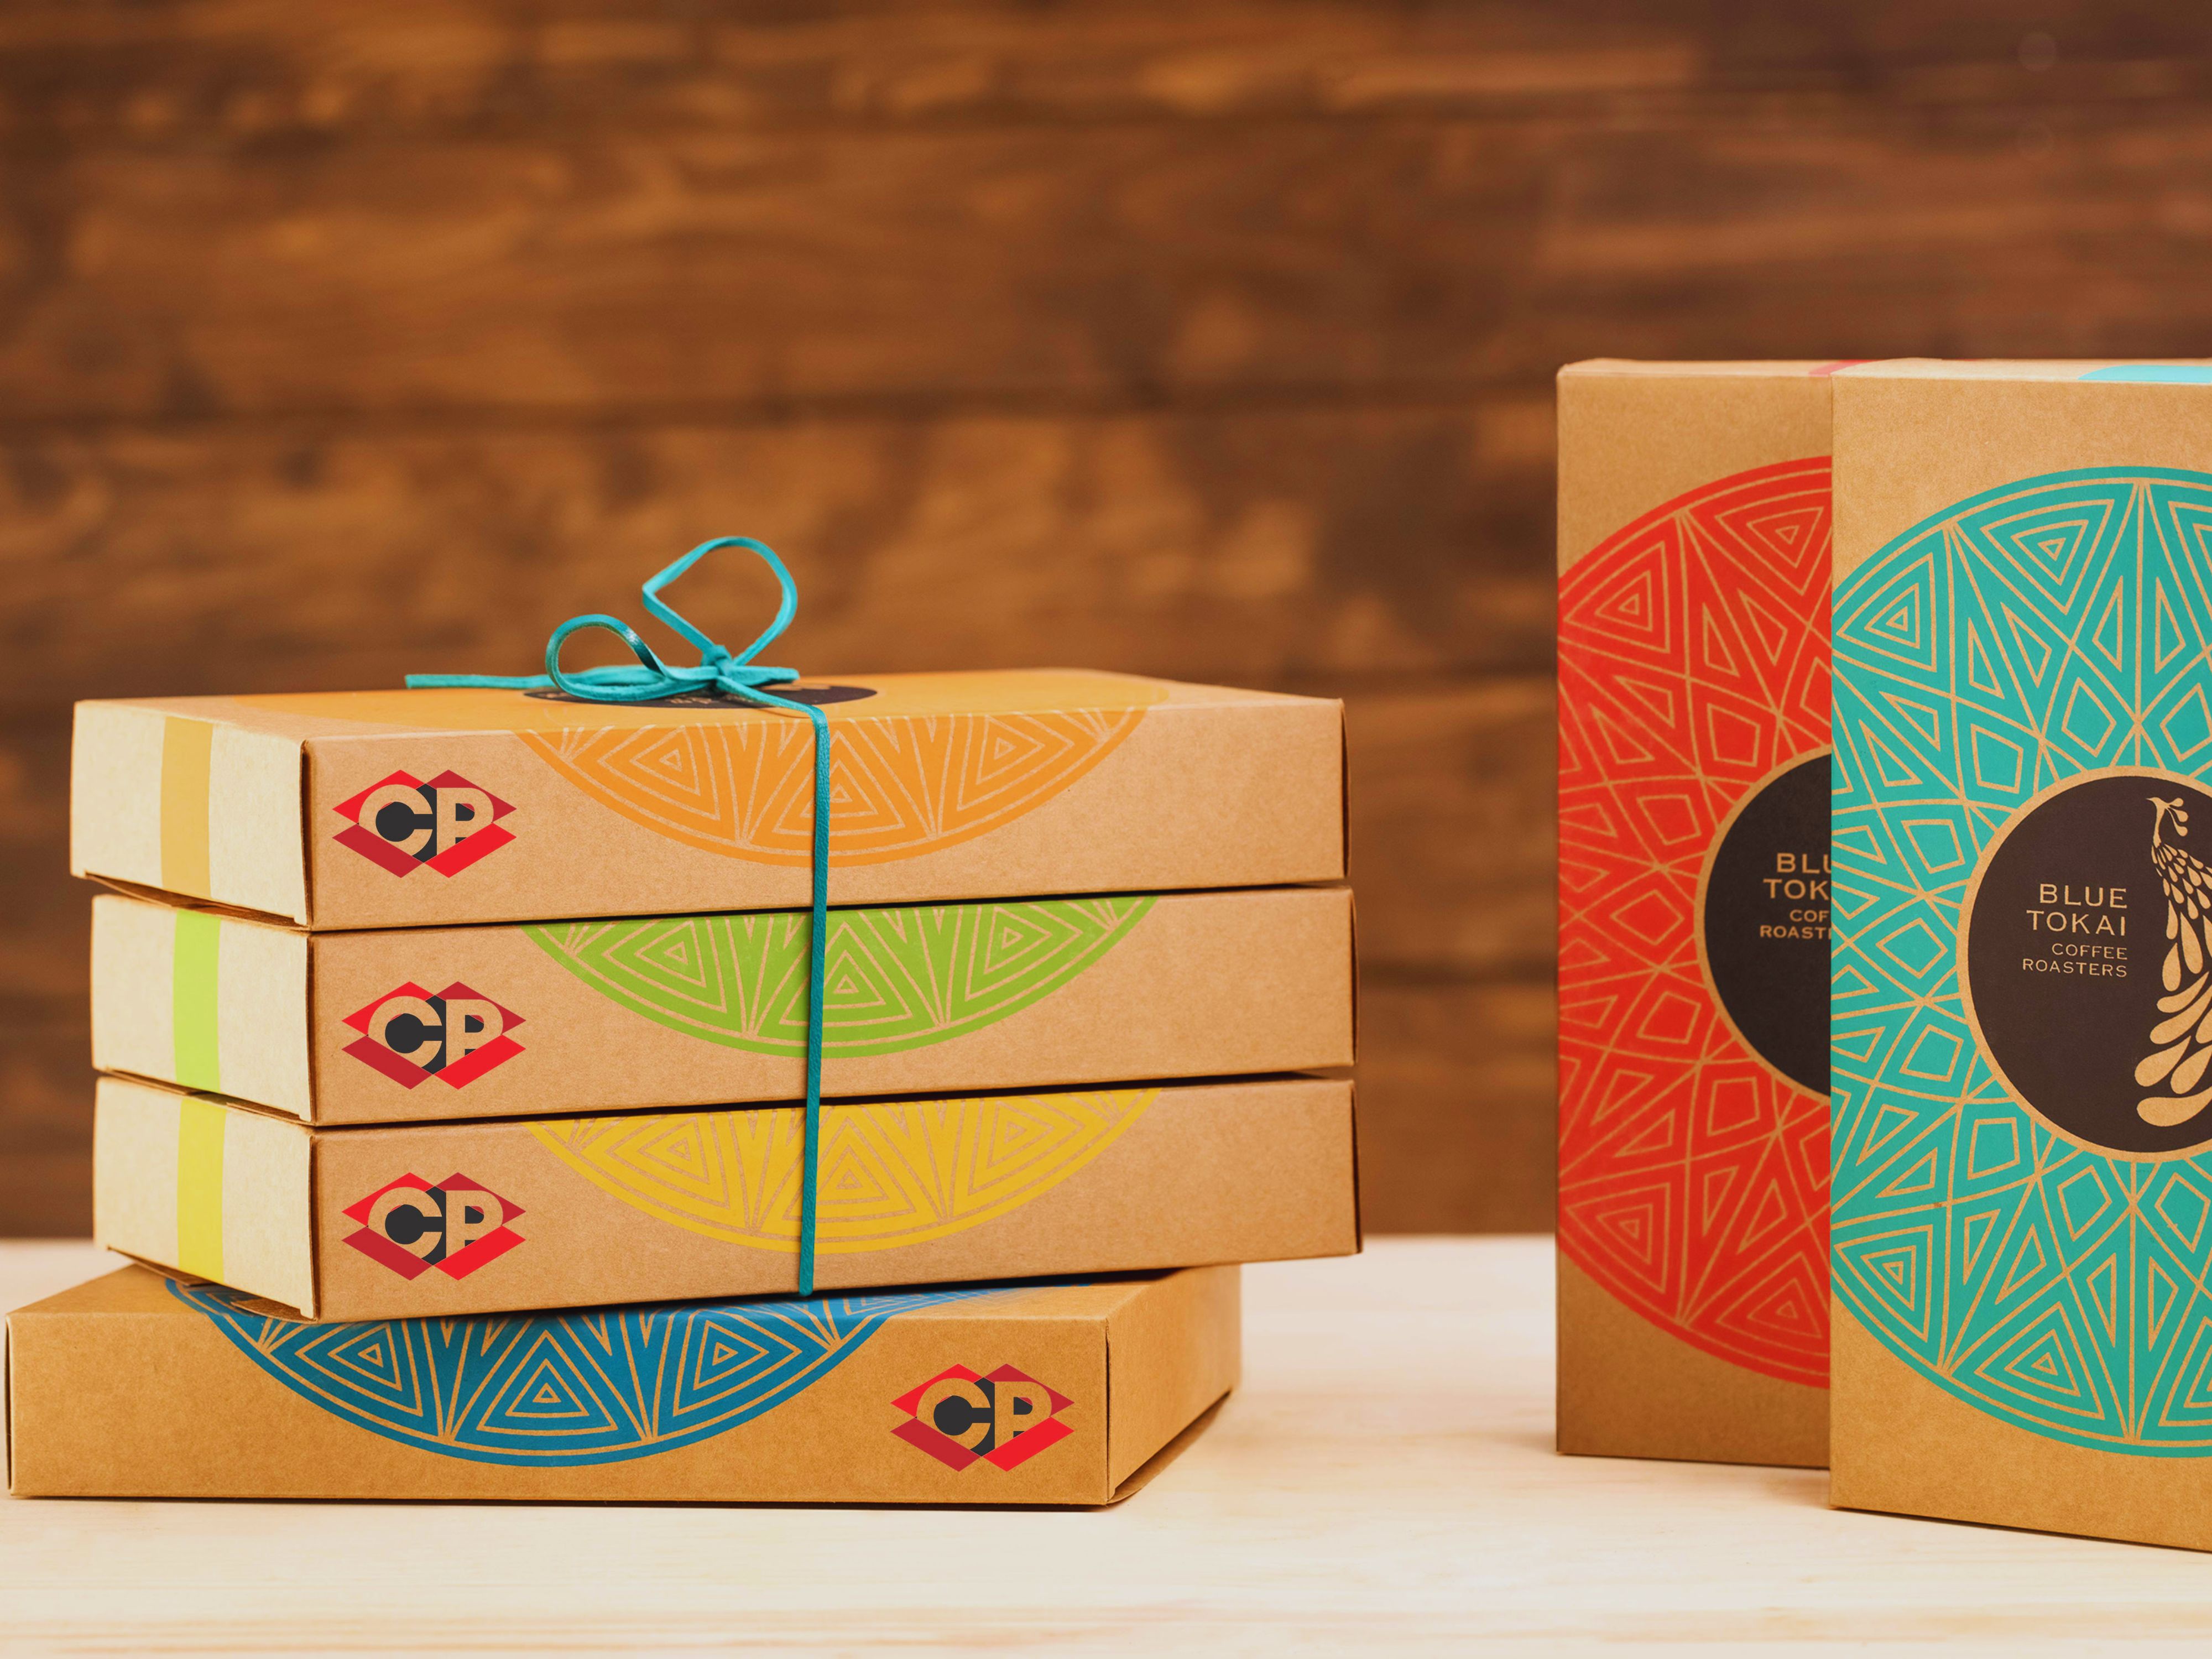
boxes, packaging, custom boxes, packaging boxes, citipackaging, paper product, box, paper, packaging and labeling, Cardboard Packaging, cardboard, shipping box, gift, party favor, design, graphic design, gift wrapping, Packing materials, label, triangle